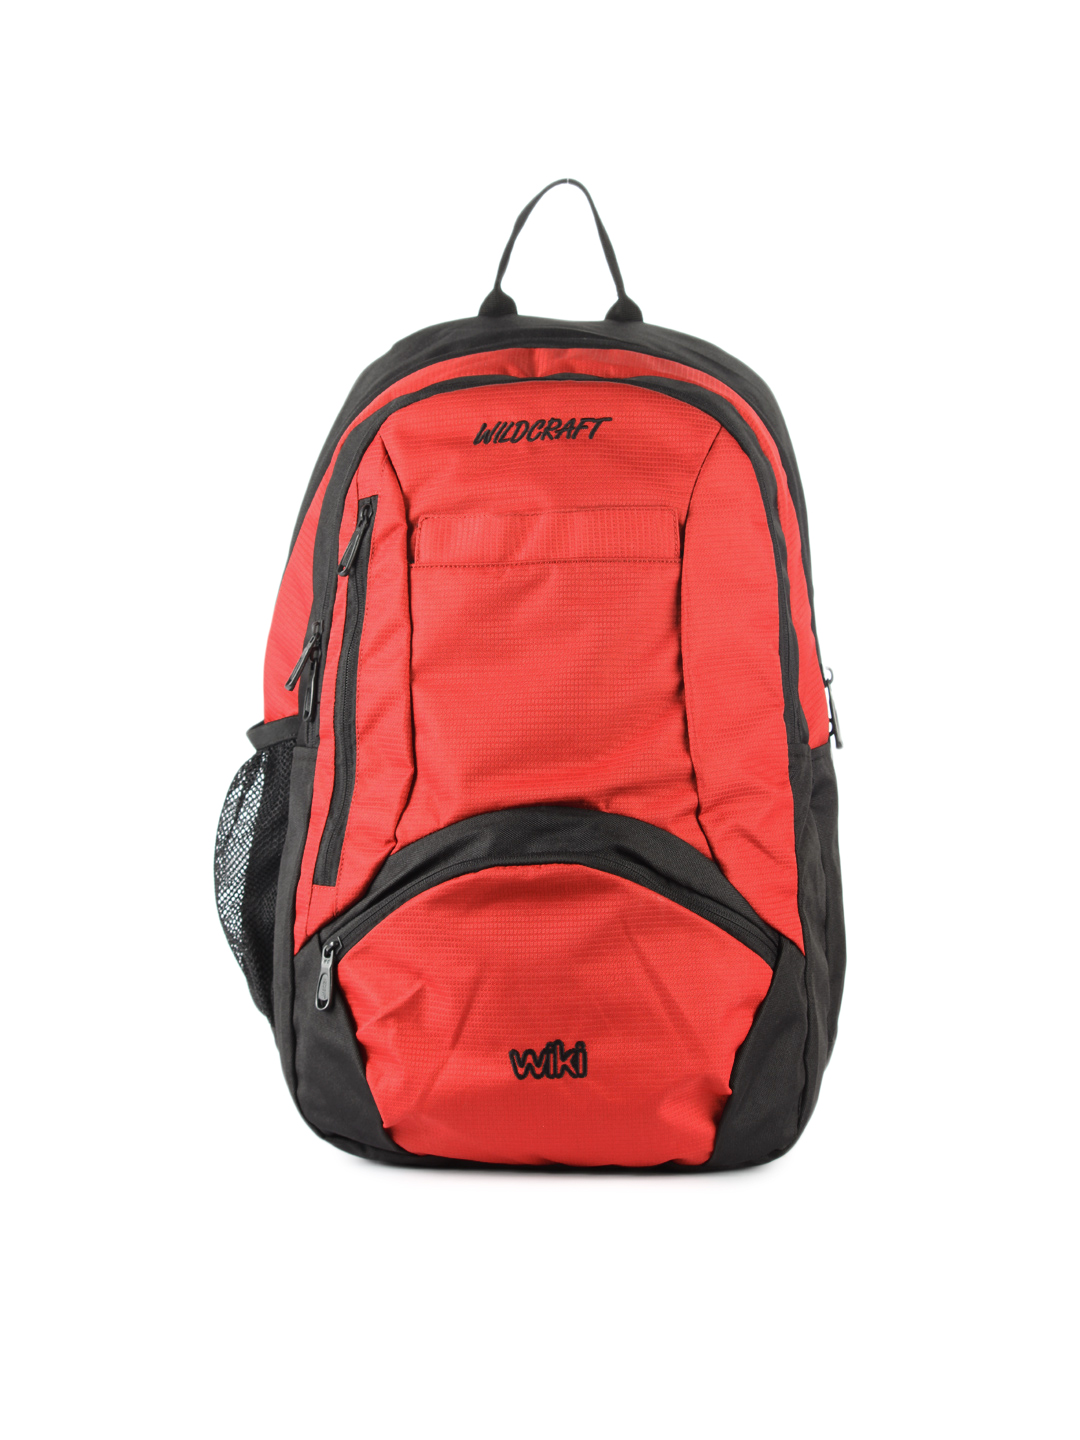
Wildcraft Unisex Red & Black Backpack
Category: Accessories / Bags / Backpacks
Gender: Unisex
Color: Red
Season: Summer 2015
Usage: Casual